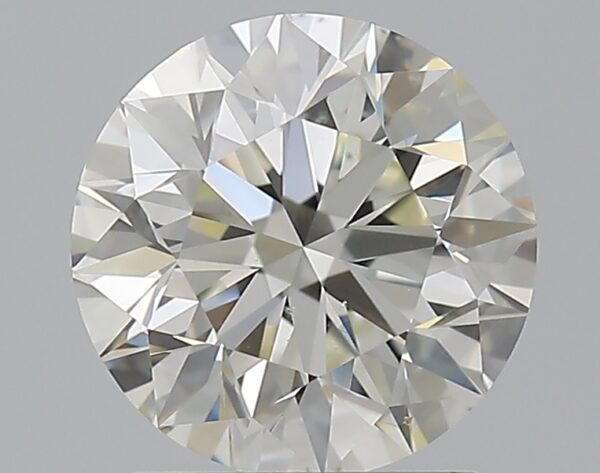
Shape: round
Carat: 1.5
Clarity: VS2
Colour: K
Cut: EX
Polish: EX
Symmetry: EX
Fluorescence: N
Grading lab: GIA
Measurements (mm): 7.2 x 7.25 x 4.61